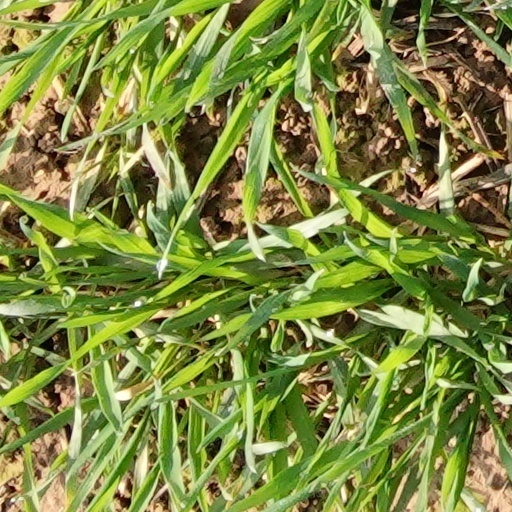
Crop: wheat